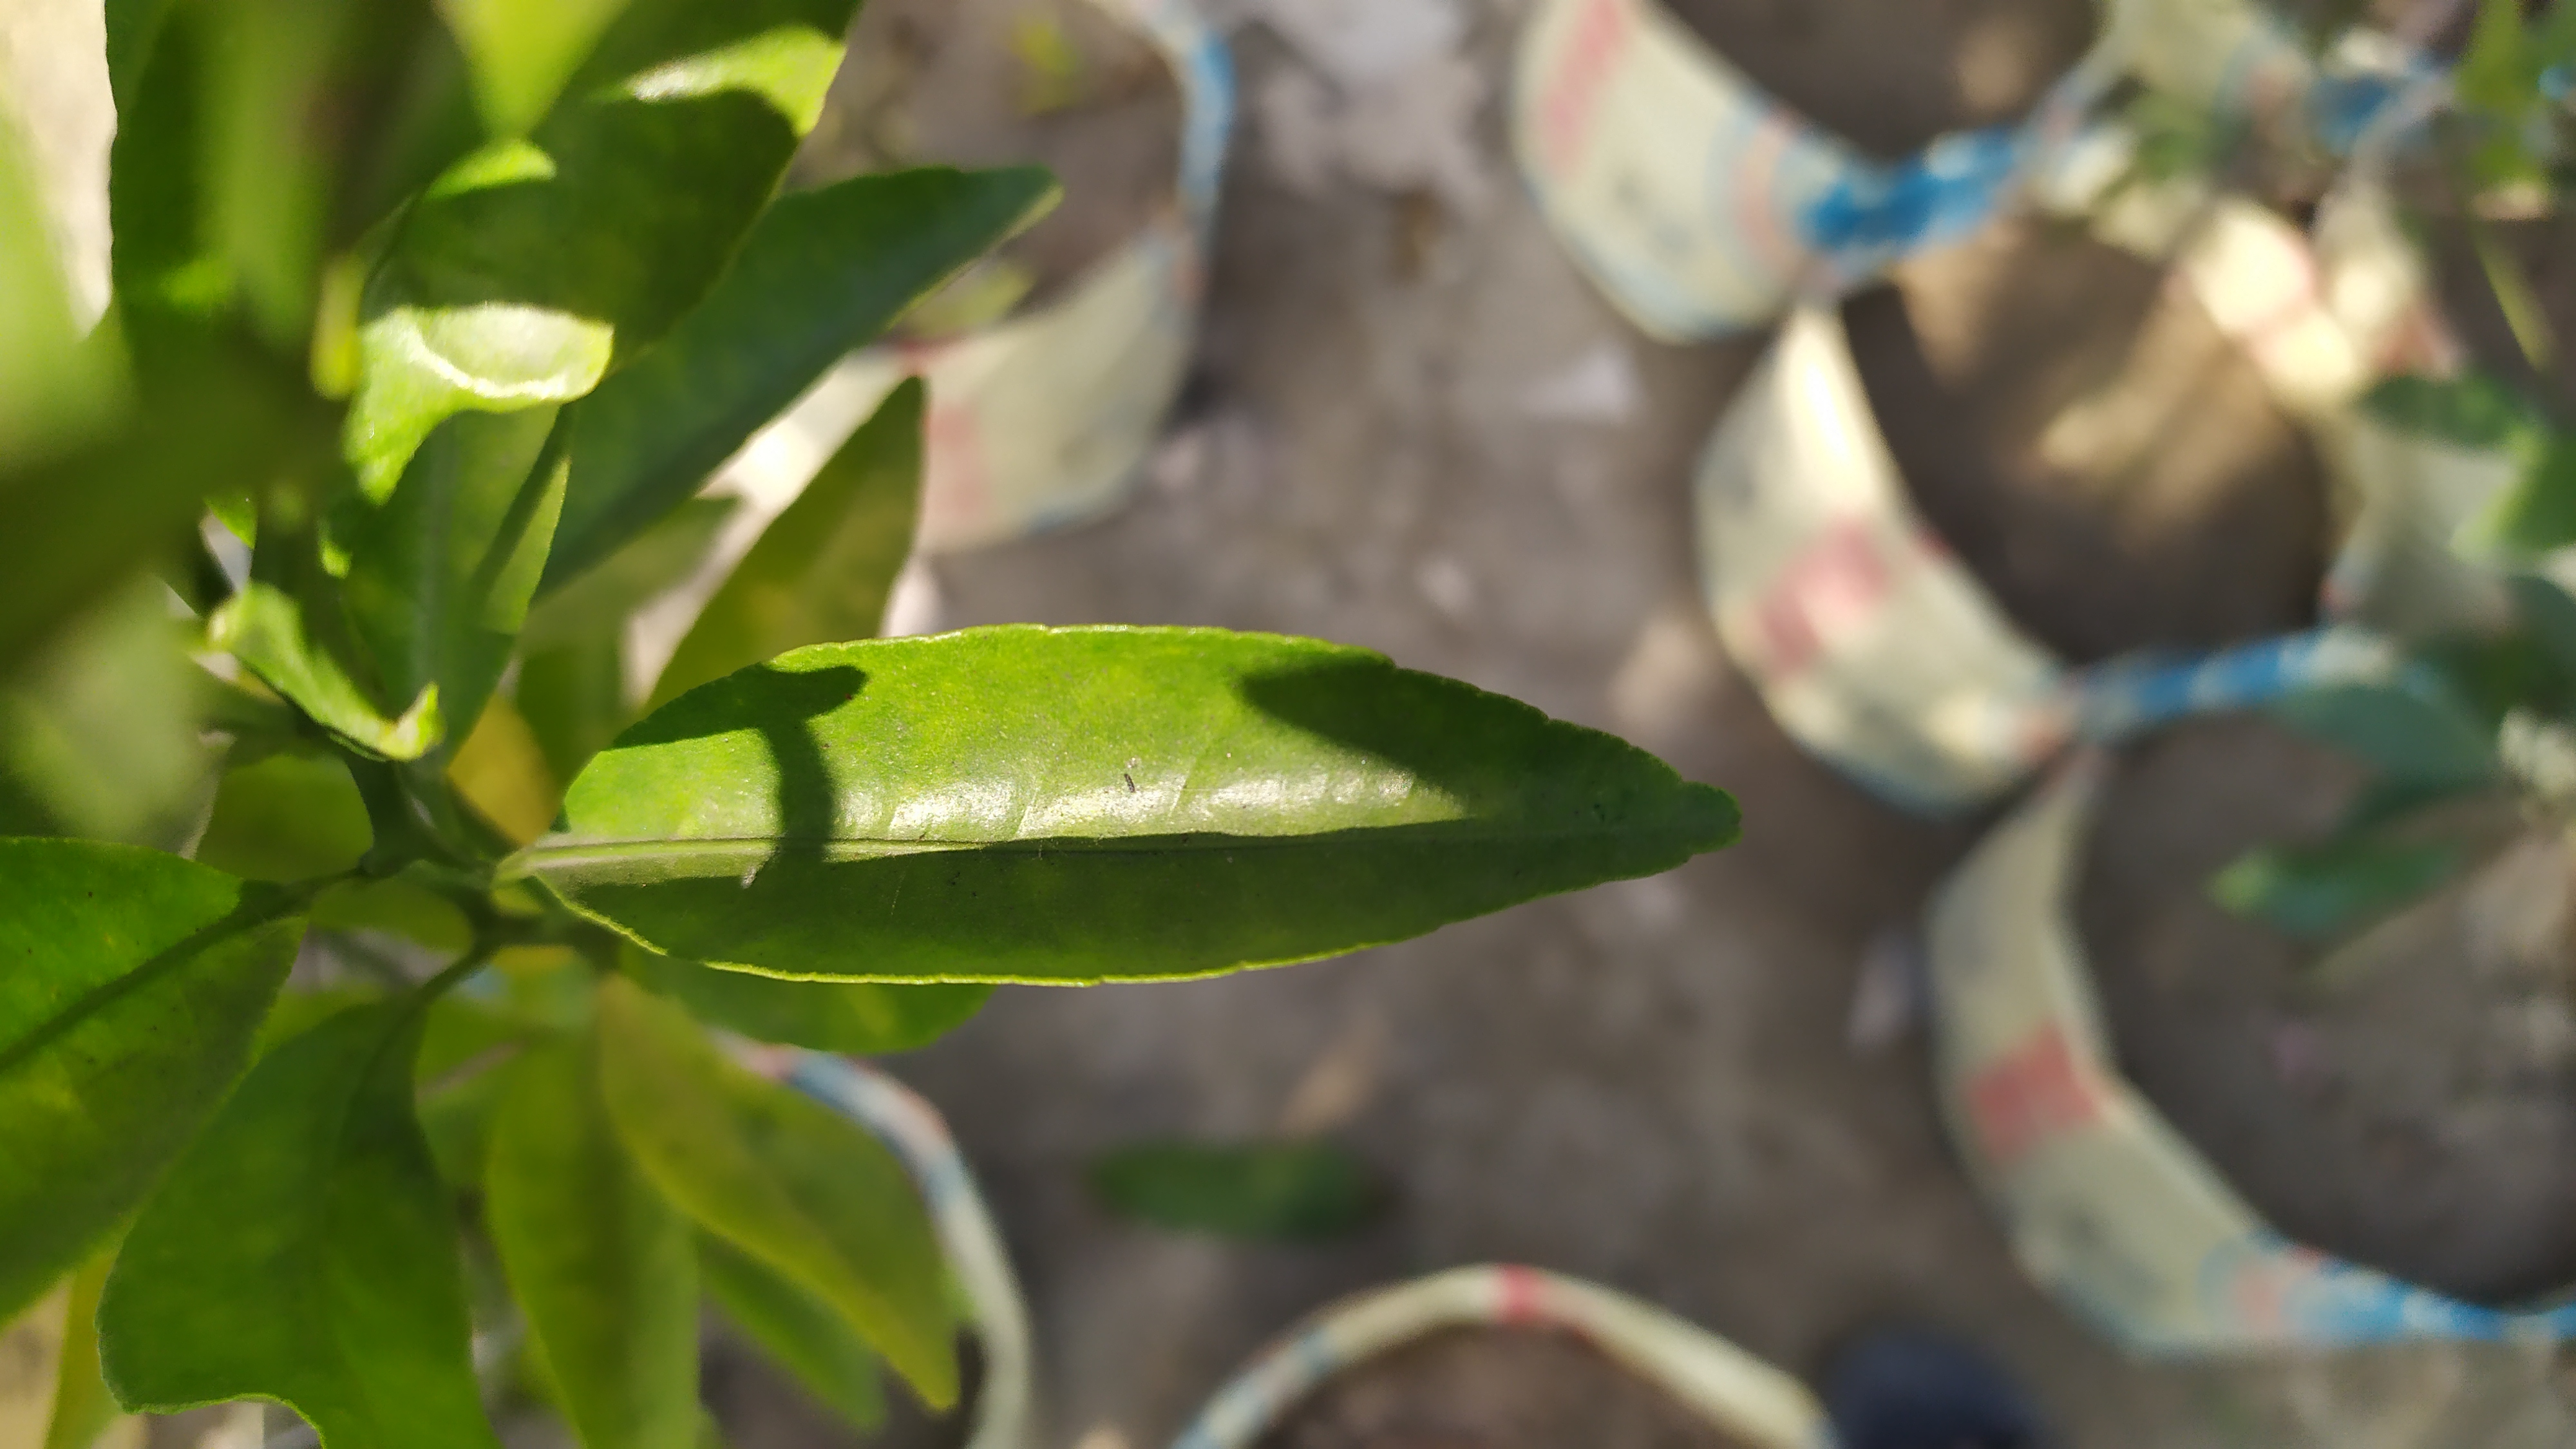
Mandarin leaf variety: Mandaring